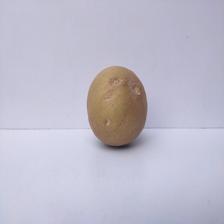
Size: Large